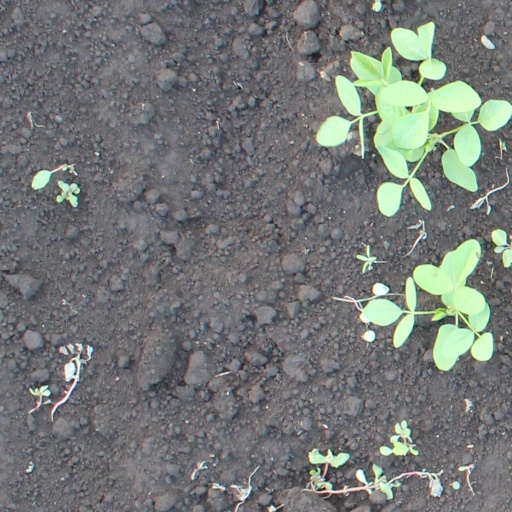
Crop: soybean